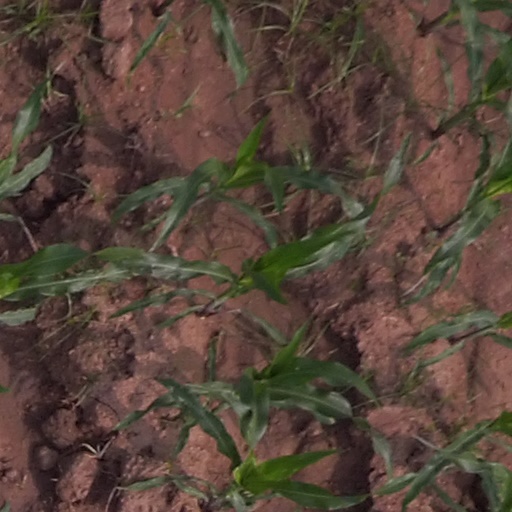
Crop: maize; corn